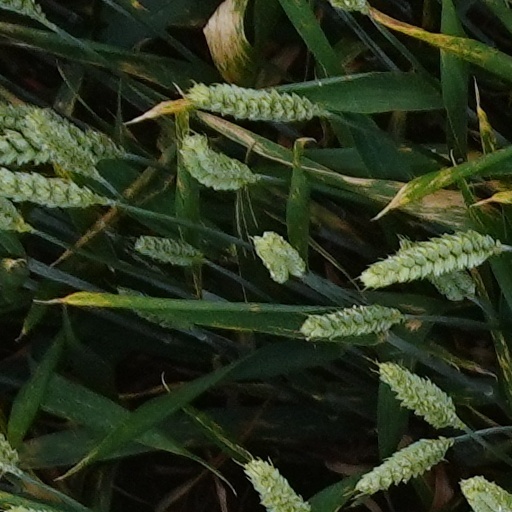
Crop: wheat